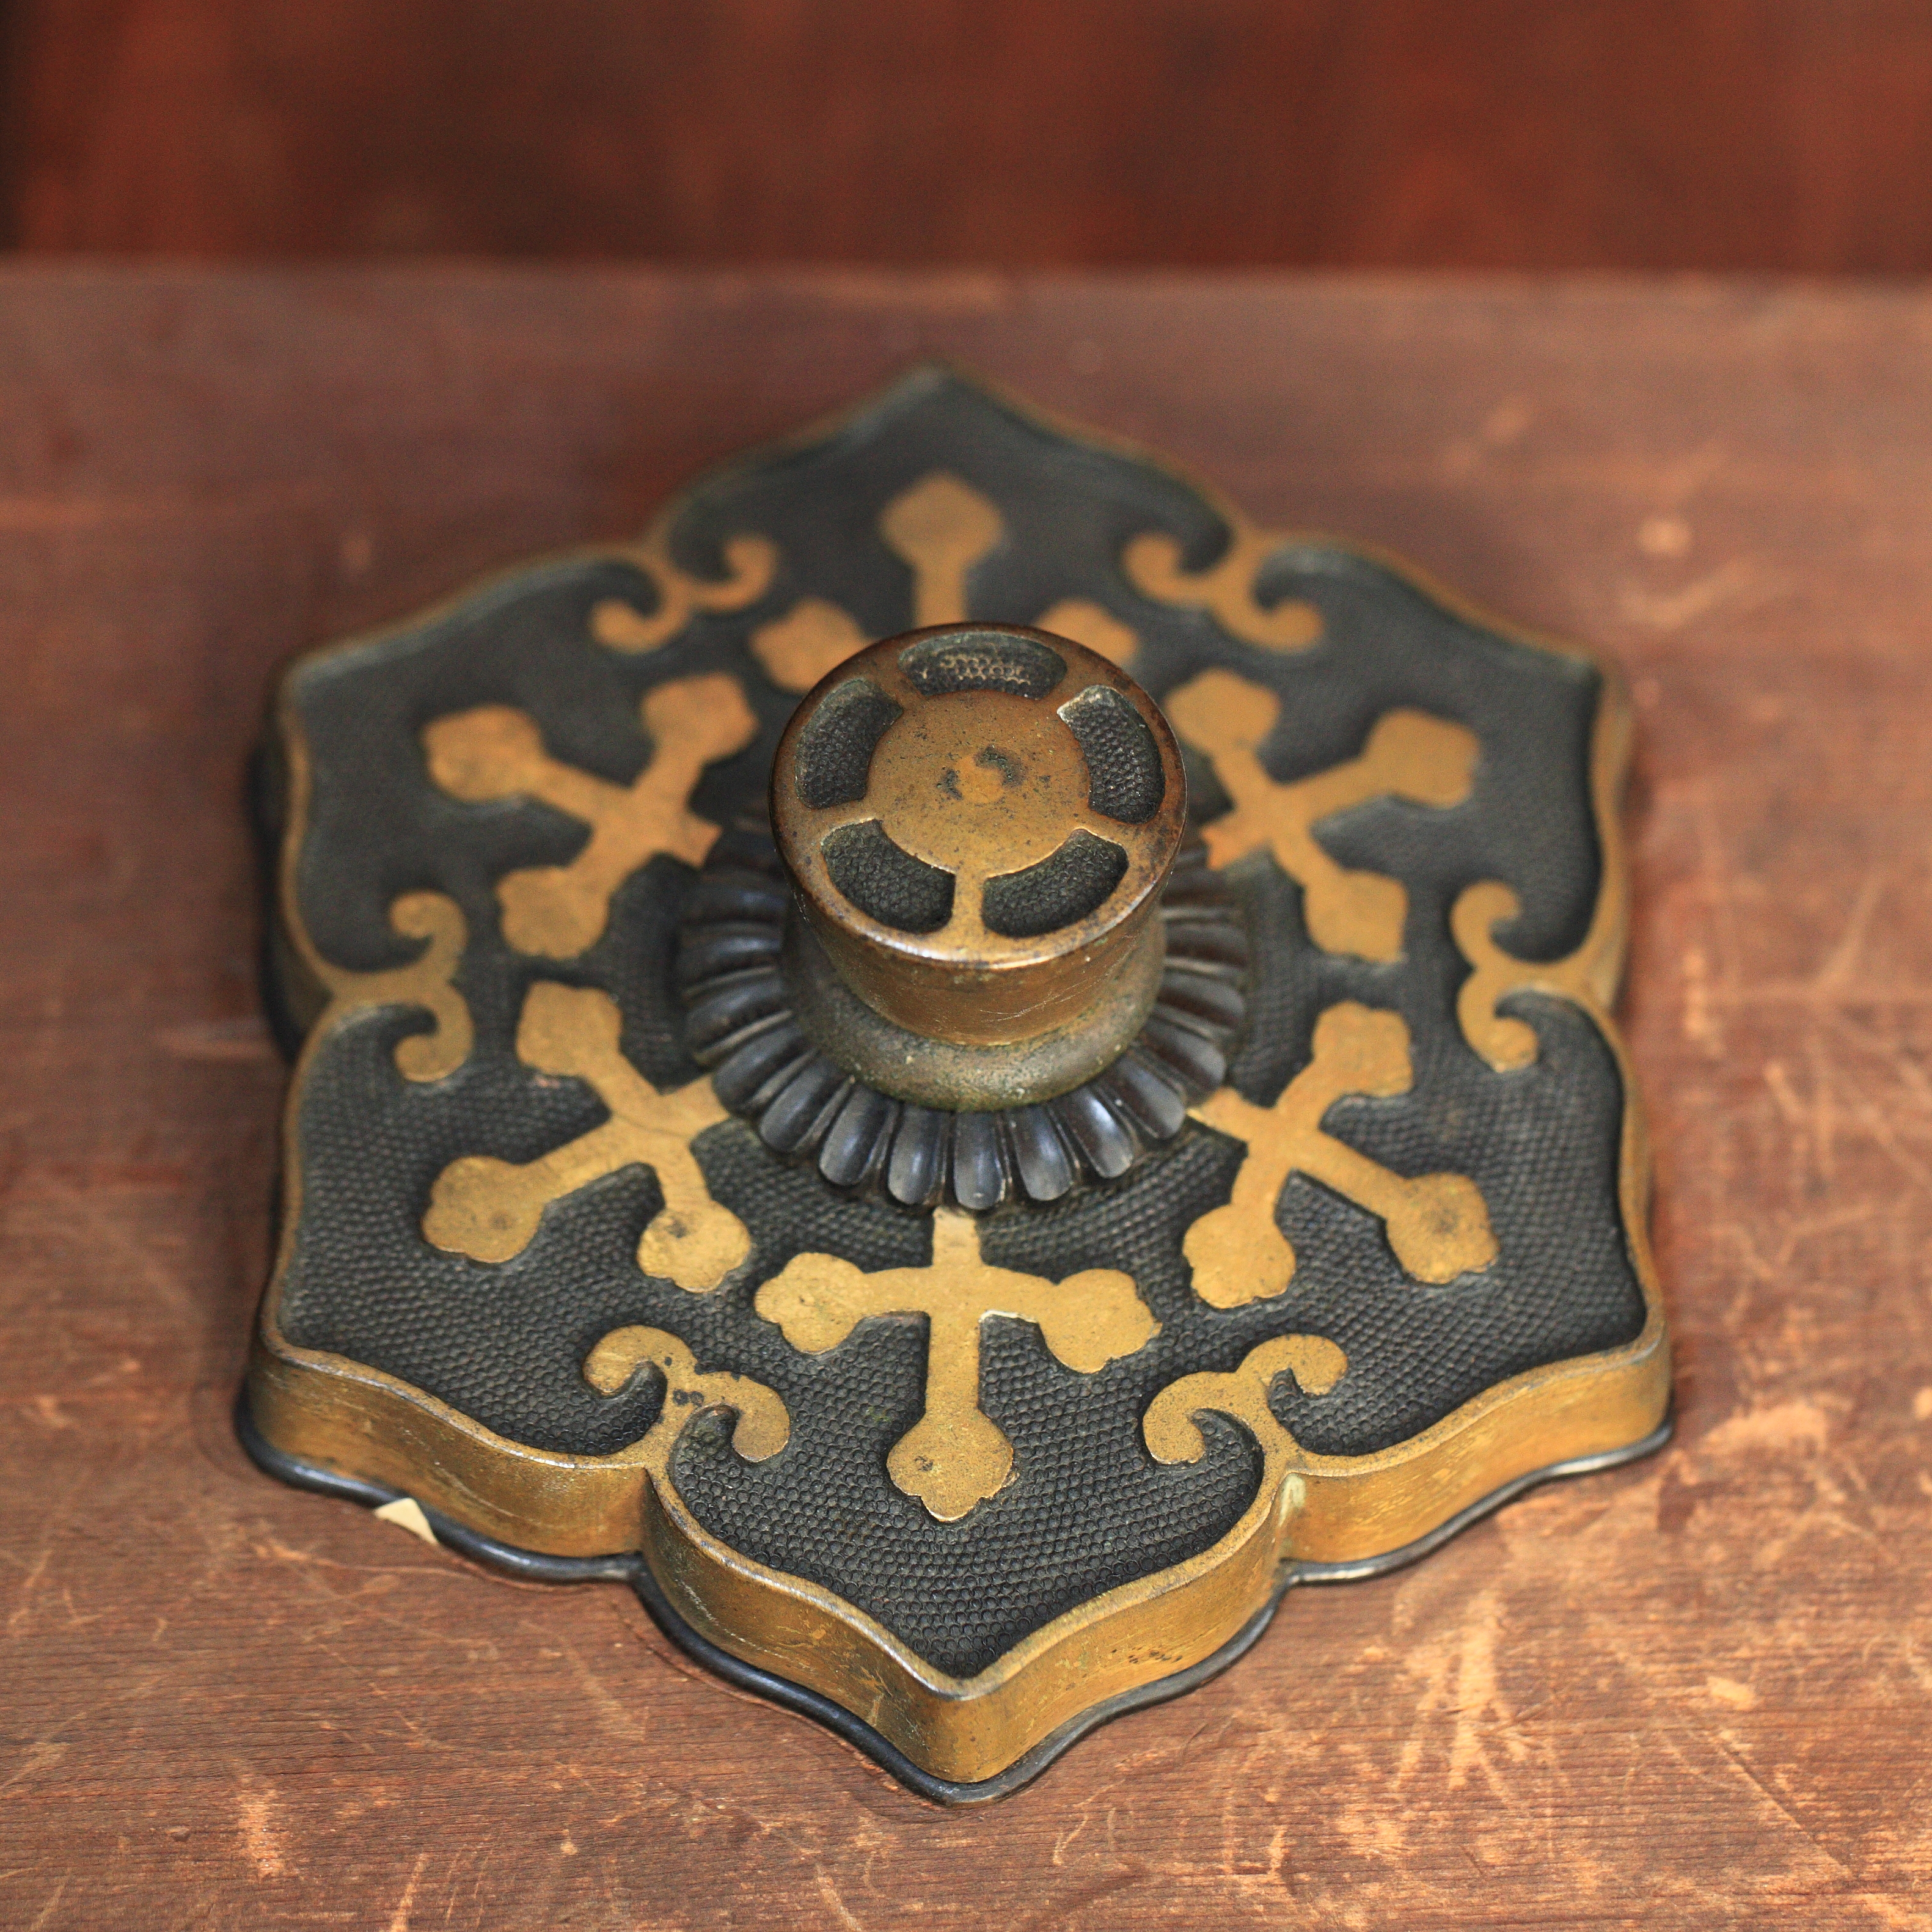
architecture, house, interior, old, home, pattern, high, ancient, residence, cool image, design, japanese, 5d, style, hires, carving, markii, traditional, hi, res, resolution, nailhead, concealer, kugikakushi, fashion accessory